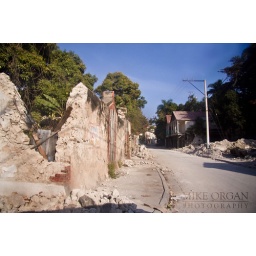
Majority of my shots of the town were in a truck through dirty windows, so not the best pictures